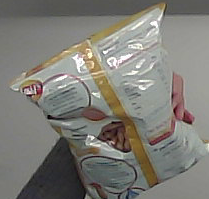
Product: lays_classic